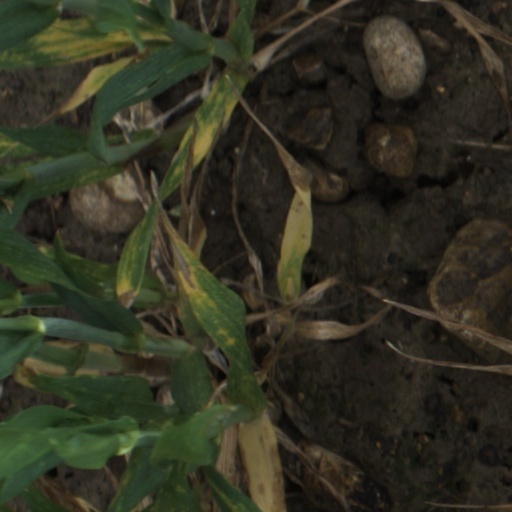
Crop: wheat